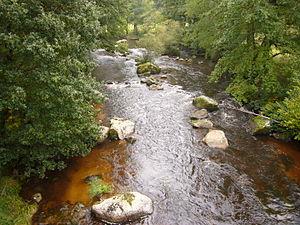
La Vienne est une rivière française traversant les départements du même nom et une partie de la Creuse, de la Corrèze, de la Charente, ainsi que d'Indre-et-Loire. D'une longueur de 372 kilomètres, elle est l'un des principaux affluents de la Loire, avec l'Allier et le Cher, et le plus gros en termes de débit.
Rempnat est une commune française située dans le département de la Haute-Vienne, en région Nouvelle-Aquitaine.